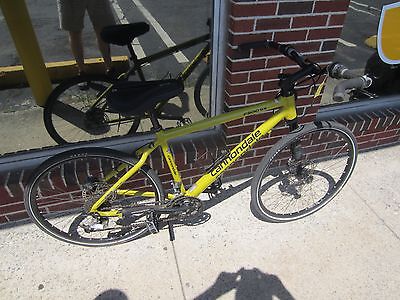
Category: bicycle